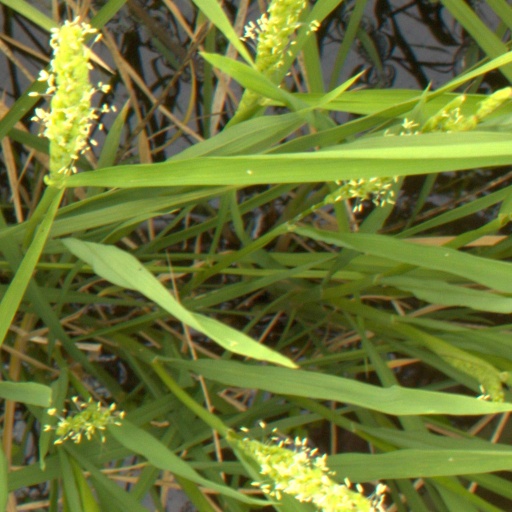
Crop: rice